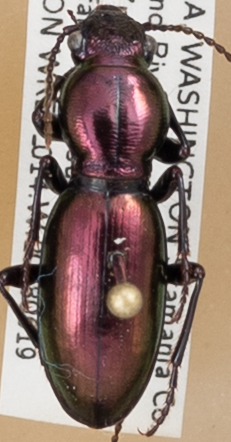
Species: Zacotus matthewsii
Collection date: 2018-06-19
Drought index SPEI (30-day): -1.45
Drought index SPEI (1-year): -0.32
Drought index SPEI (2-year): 0.71